Luvena Vysekal

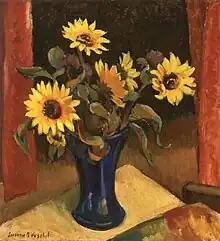
"Sunflowers", 1927

She was born December 23, 1873, in Le Mars, Iowa, her parents were Scottish.